Rafał Malczewski

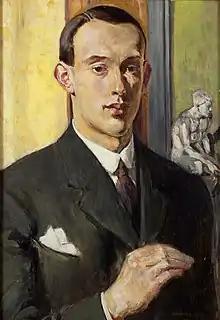
Portrait by Jacek Malczewski,

Rafał Marceli Ludwik Fortunat Józef Malczewski (24 October 1892 – 15 February 1965) was a Polish landscape and portrait painter, draughtsman, author and columnist. He was a noted Tatra mountaineer, skier and populariser of the Tatra Mountains.